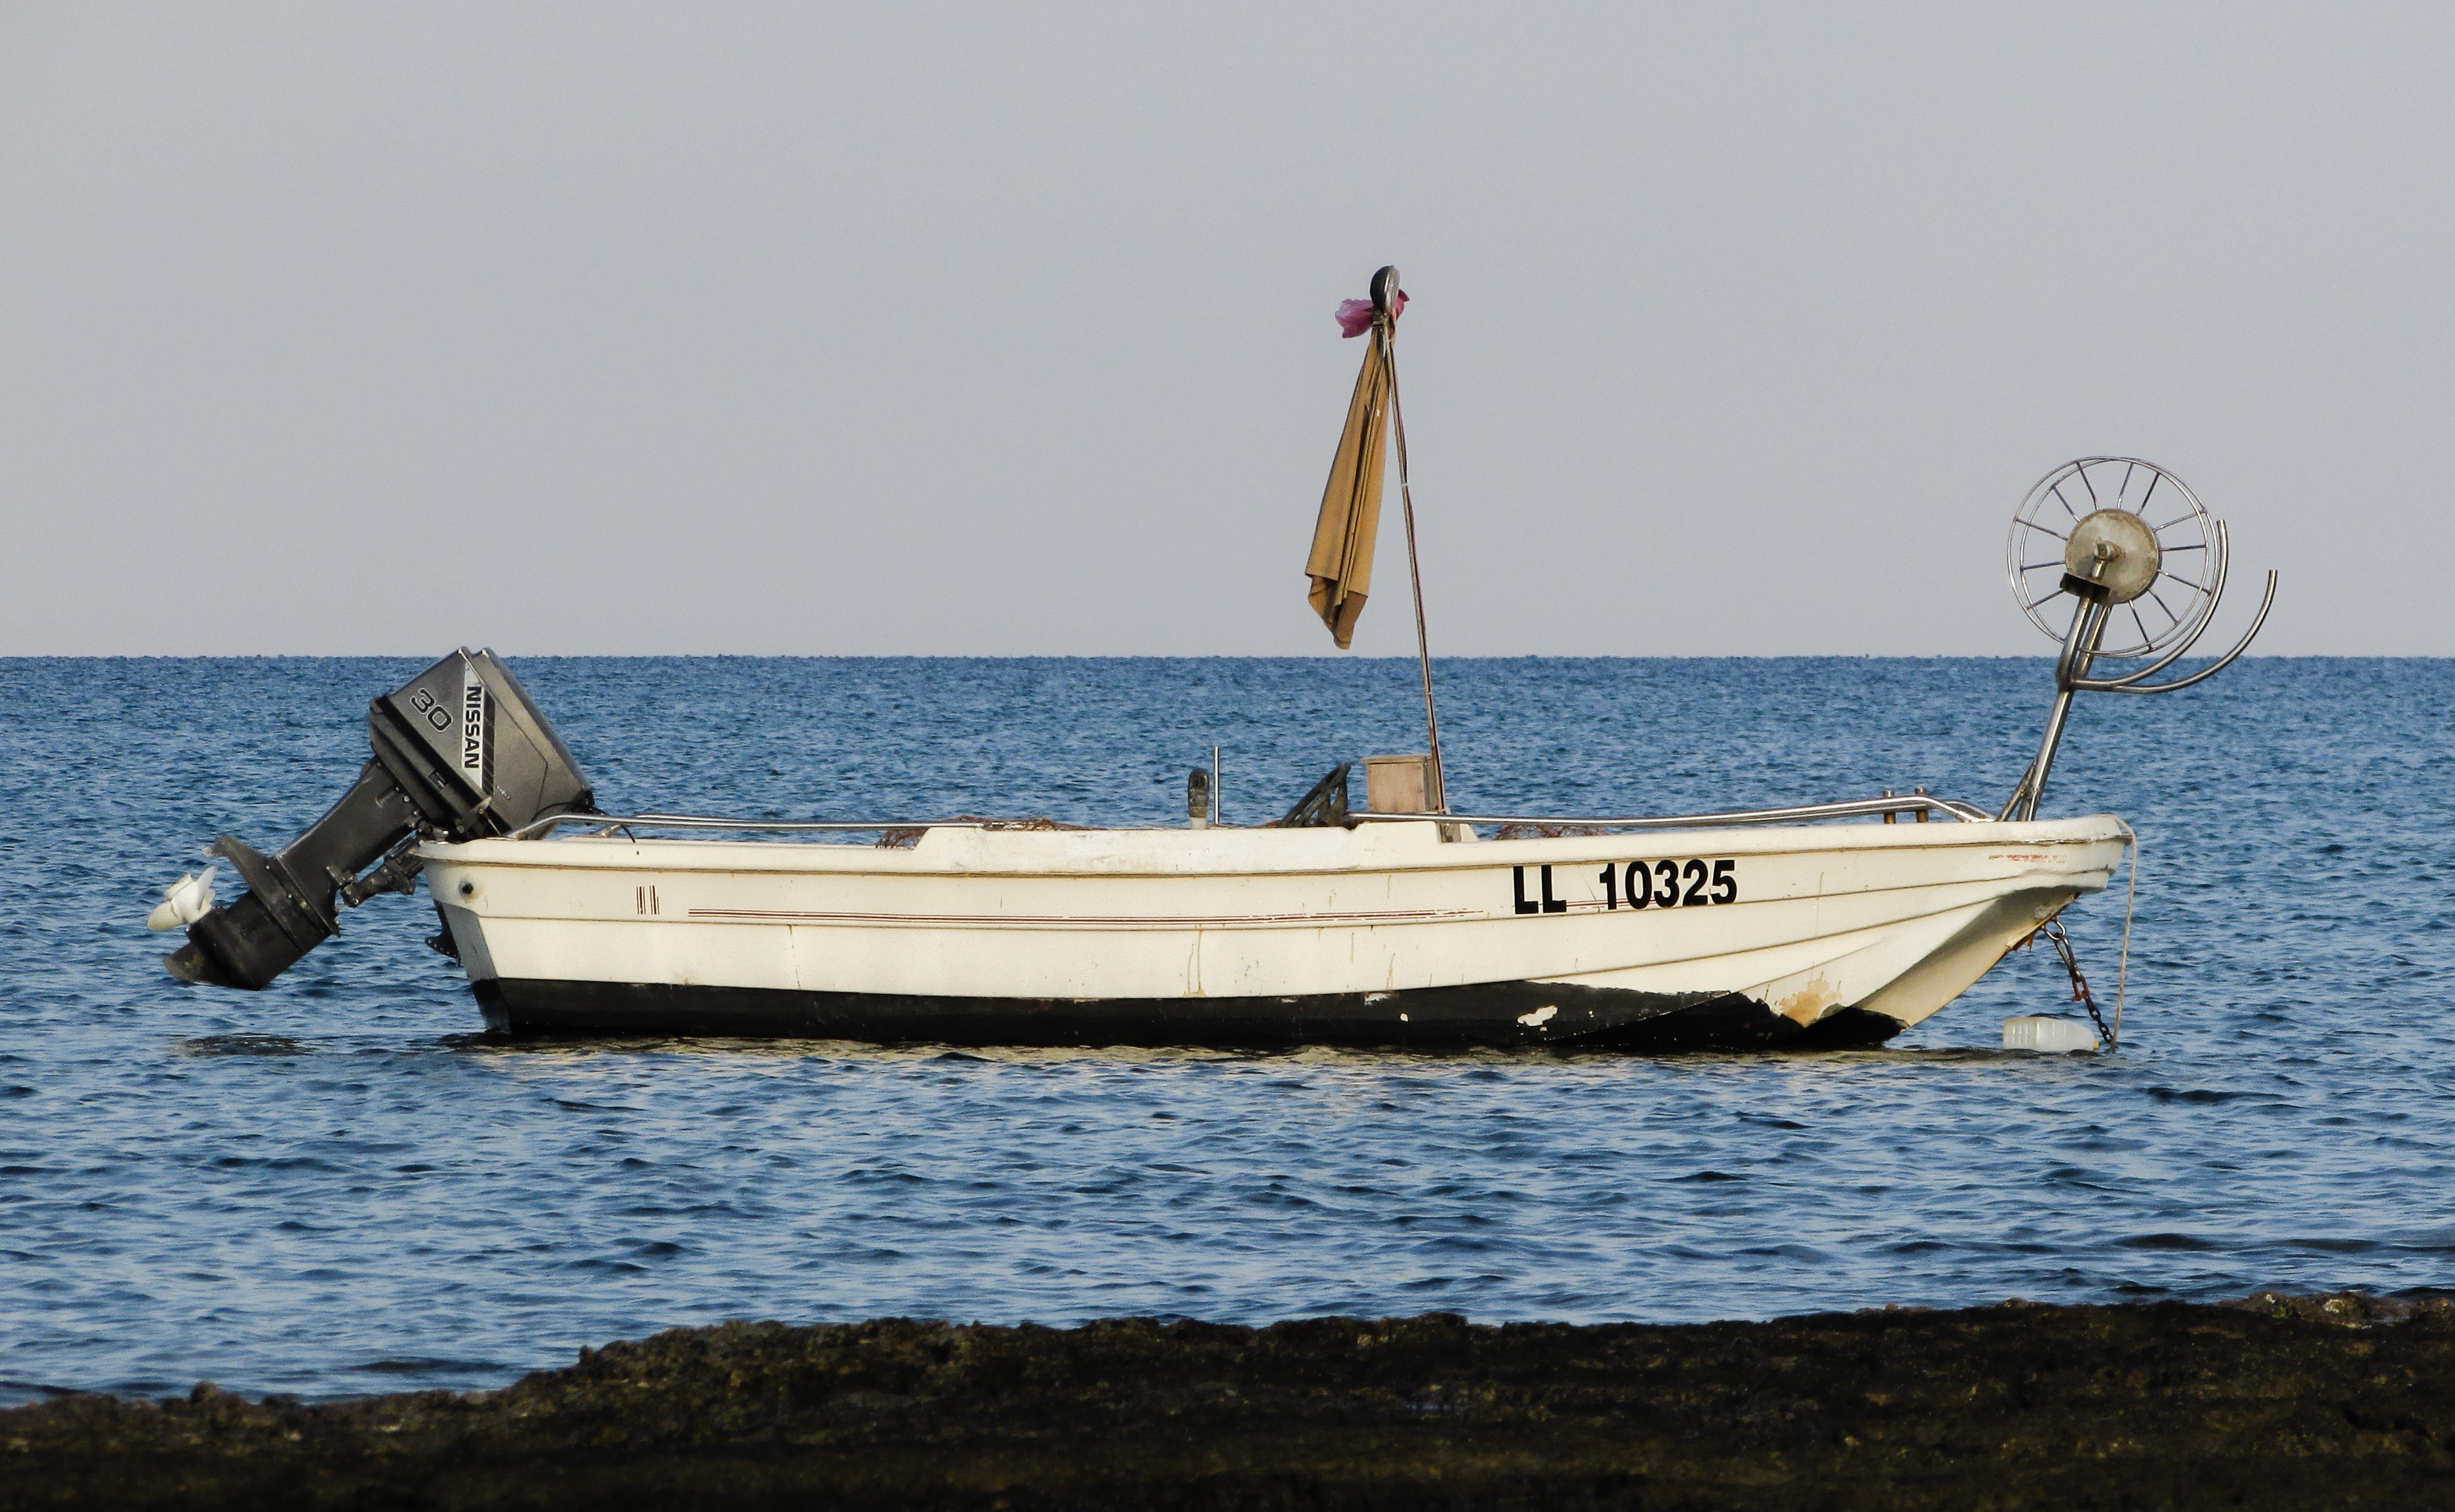
sea, boat, summer, vehicle, equipment, sailboat, boating, watercraft, barque, fishing vessel, long tail boat, outboard engine, skiff, watercraft rowing, caravel